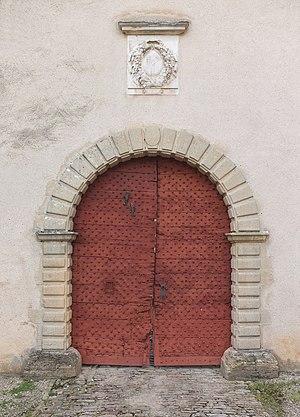
Le château de Pierreclos est situé sur la commune de Pierreclos en Saône-et-Loire, sur une terrasse verrouillant la vallée de la Petite Grosne.